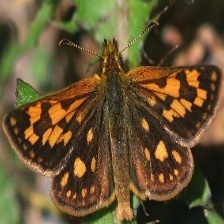
Species: CHECQUERED SKIPPER